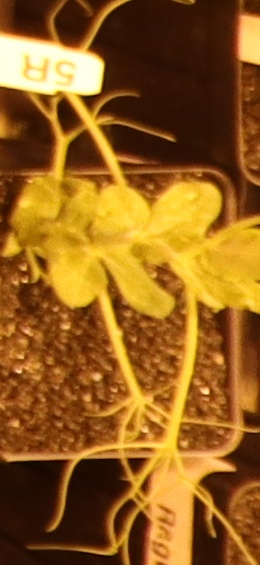
Label: Field Pea